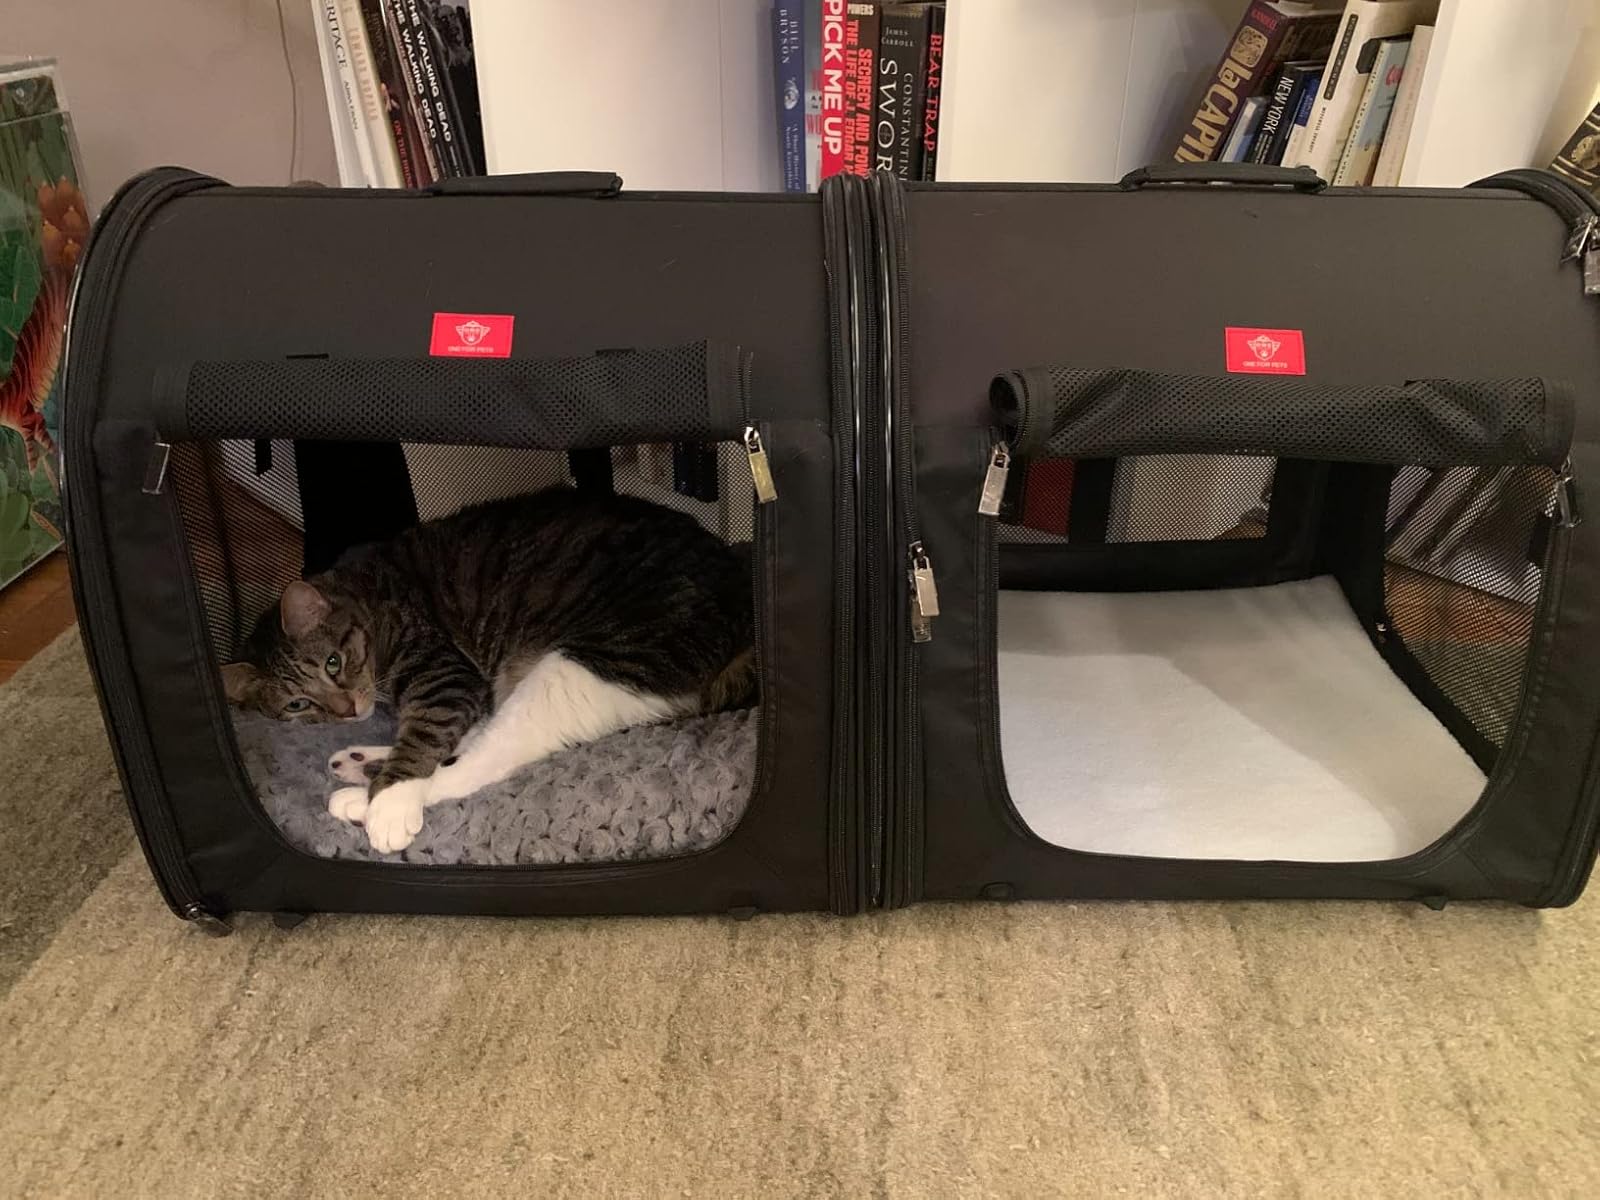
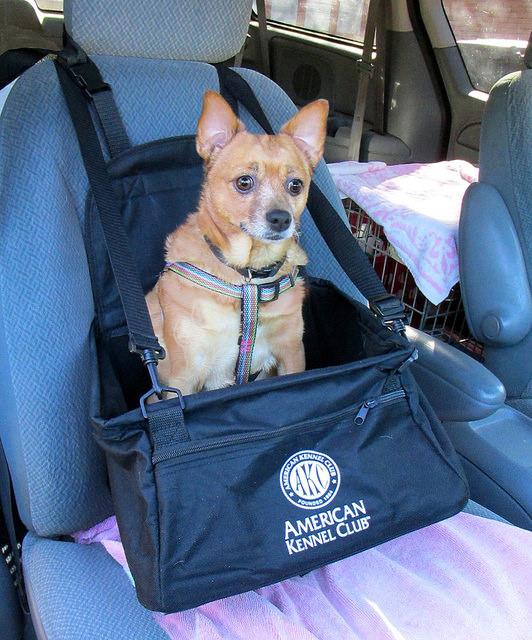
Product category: items_kennel
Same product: no